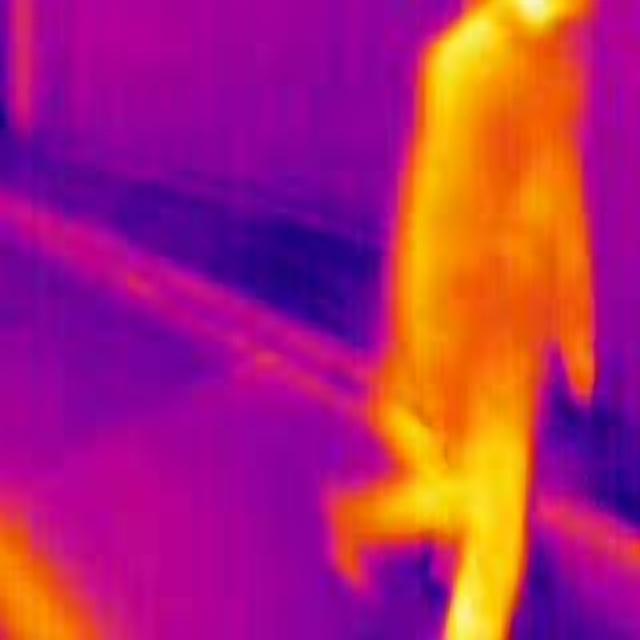
Detected objects:
label: person